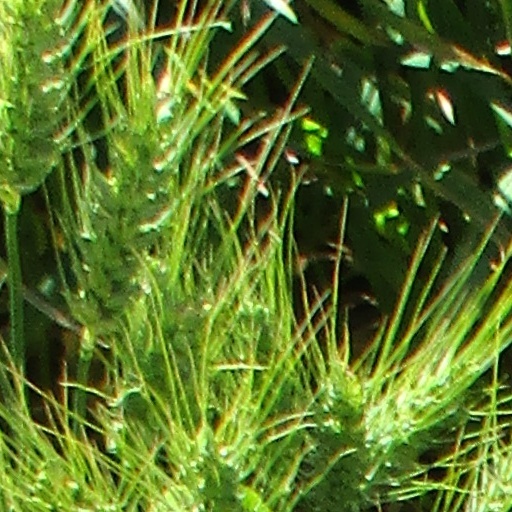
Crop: wheat